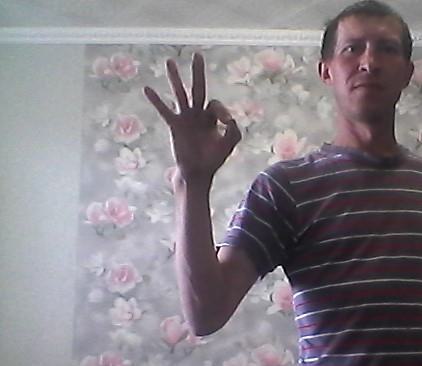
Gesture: ok